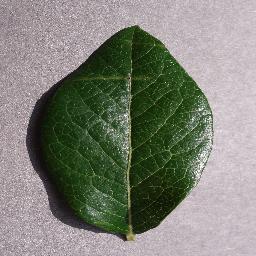
Label: Blueberry___healthy